Johnny Manziel

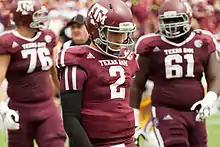
Manziel with Texas A&M teammates Luke Joeckel (76) and Patrick Lewis (61) in 2012

On November 24, during the game against the Missouri Tigers before a home crowd, Manziel left the game with an apparent knee injury late in the first quarter. He returned to the field for the next series of downs wearing a knee brace and finished the game with 439 yards of total offense, including three passing and two rushing touchdowns. During the game, he broke the single-season record for offensive production in the SEC with 4,600 yards, surpassing Cam Newton and Tim Tebow, notable recent Heisman Trophy winners. He also became the first freshman and only the fifth player in NCAA history to pass for 3,000 and rush for 1,000 yards in a season, reaching that mark two games earlier than any other player. He won the SEC Freshman of the Year Award and College Football Performance National Freshman of the Year Award. Manziel won the Davey O'Brien Award on December 6 and the Heisman Trophy on December 8, making him the first freshman ever to win either award.